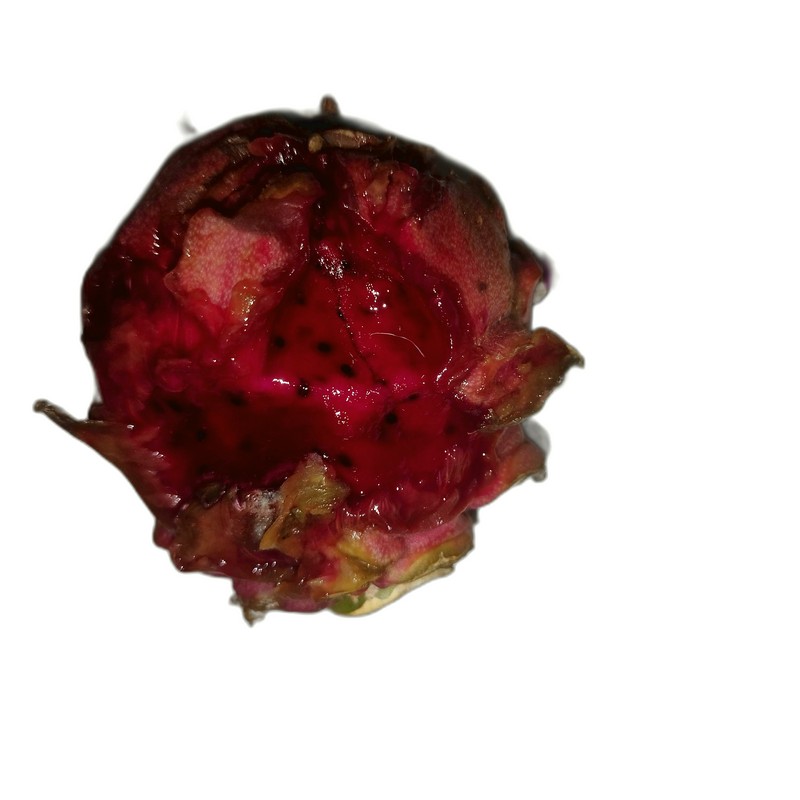
Label: Defect Dragon Fruit